Raisa Žuk-Hryškievič

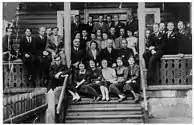

In 1949 Žuk-Hryškievič settled in the Canada. In 1953 she married Vincent Žuk-Hryškievič, a deputy chair of the Rada of the Belarusian Democratic Republic, and in 1954 graduated from the University of Toronto with a degree in dental surgery.